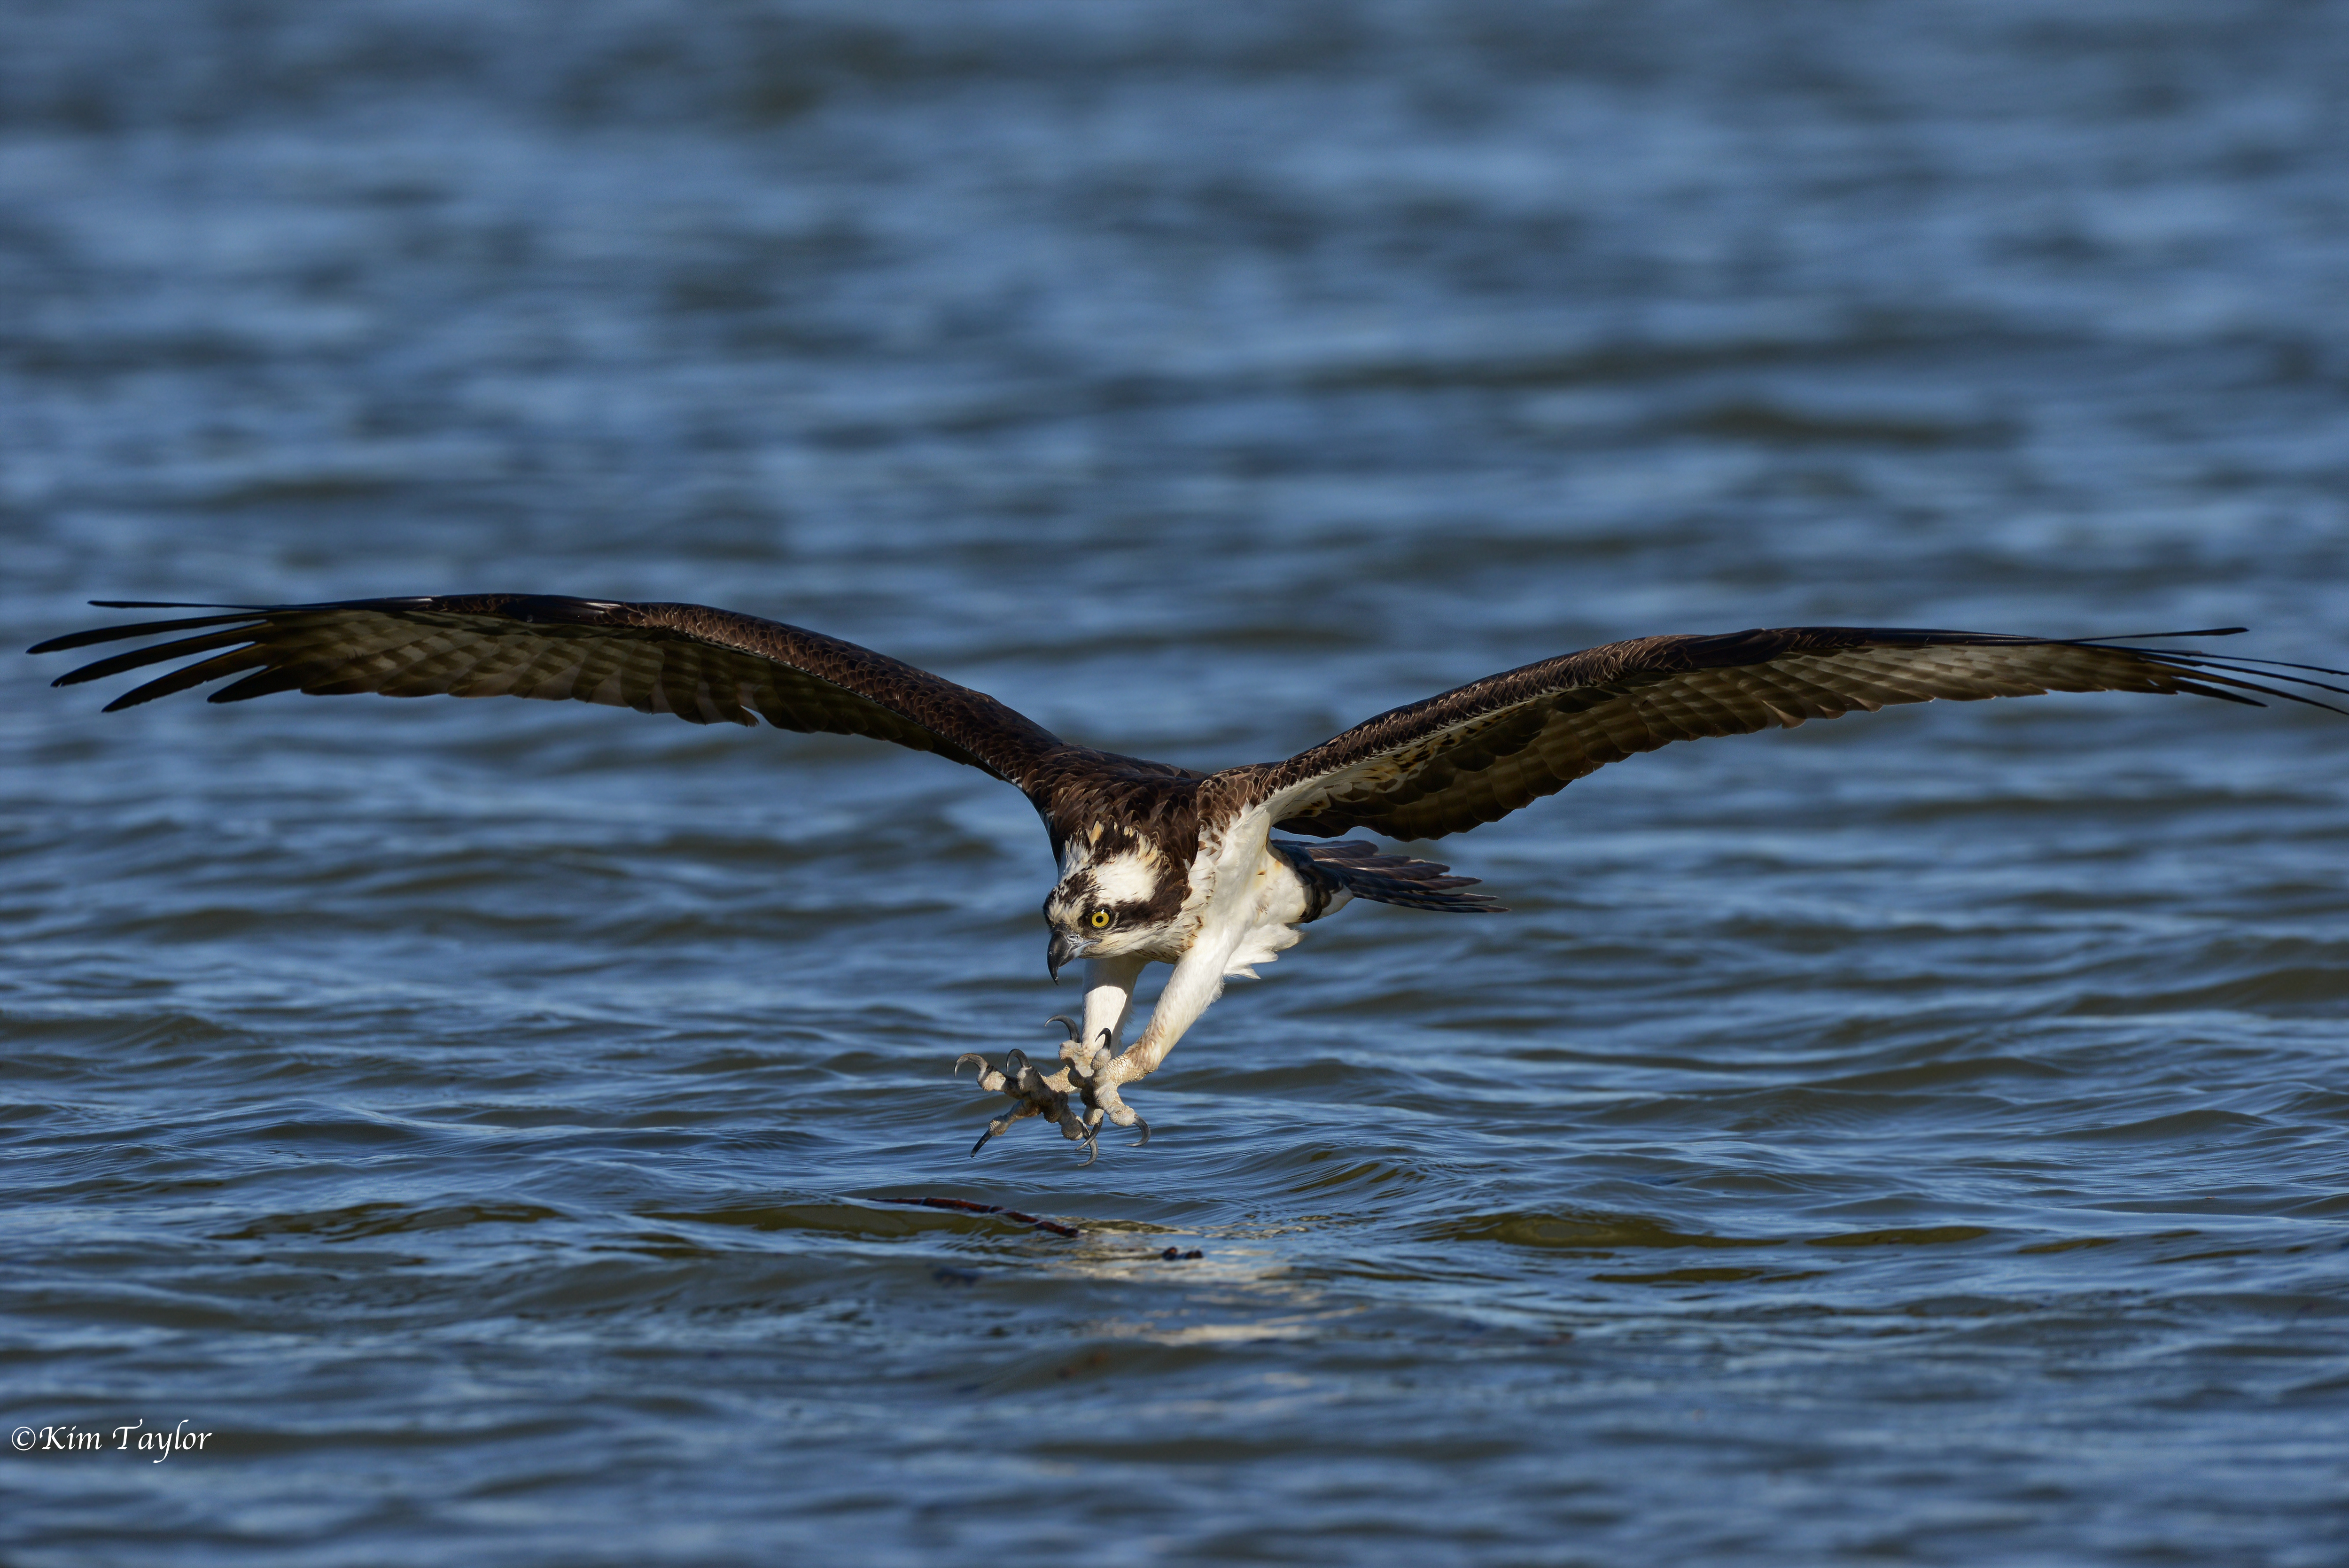
bird, wing, seabird, wildlife, green, beak, nikon, fauna, bird of prey, vertebrate, osprey, albatross, finiky, ospreyinflight, maosprey